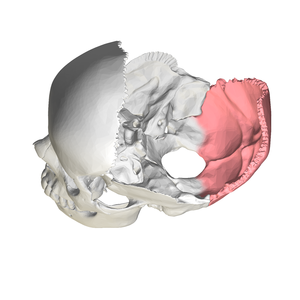
Squama occipitalis
Kranium set ovenfra (parientalknoglen fjernet). Squama occipitalis er vist med rød.
Squama occiptalis, er placeret over og bagved nakkehullet, og den er kurvet oppefra og nedad og fra side til side.